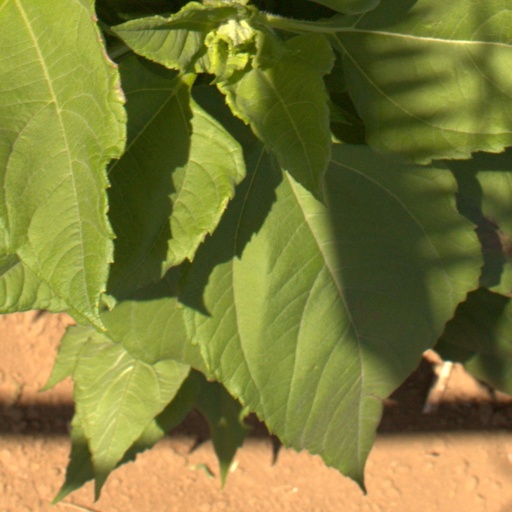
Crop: Jerusalem artichoke